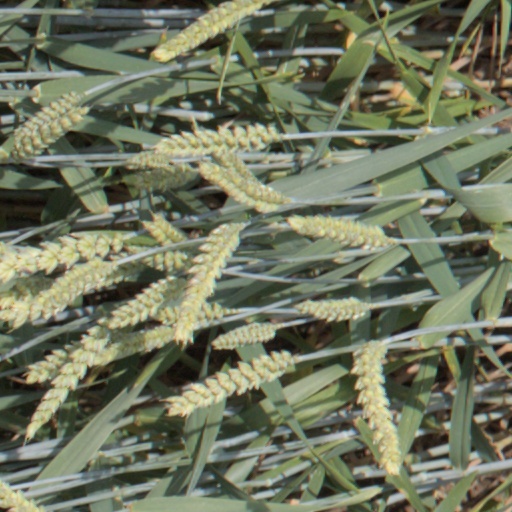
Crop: wheat